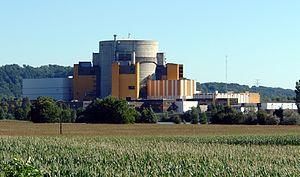
Réactor de Superphénix, côté est, Centrale nucléaire de Creys-Malville, Isère, France.
Creys-Mépieu est une commune française située dans le département de l'Isère en région Auvergne-Rhône-Alpes.